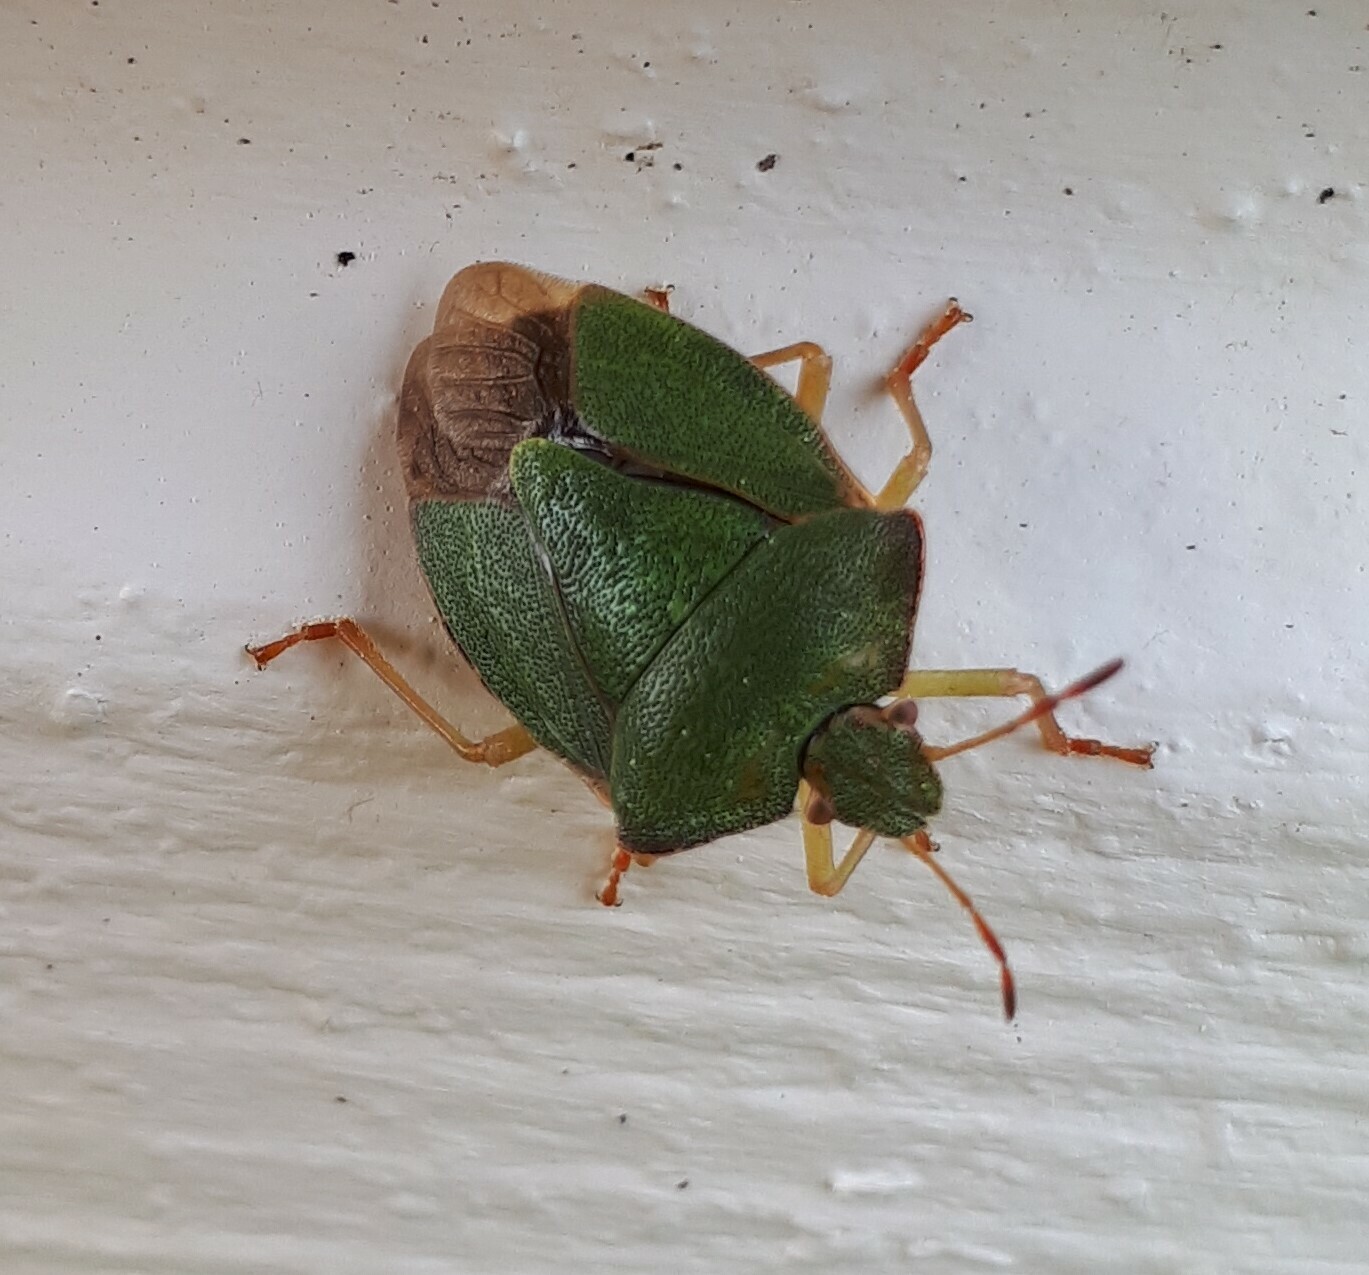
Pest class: stink_bug